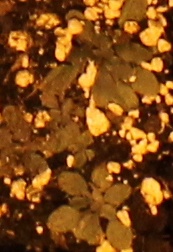
Label: Horseweed